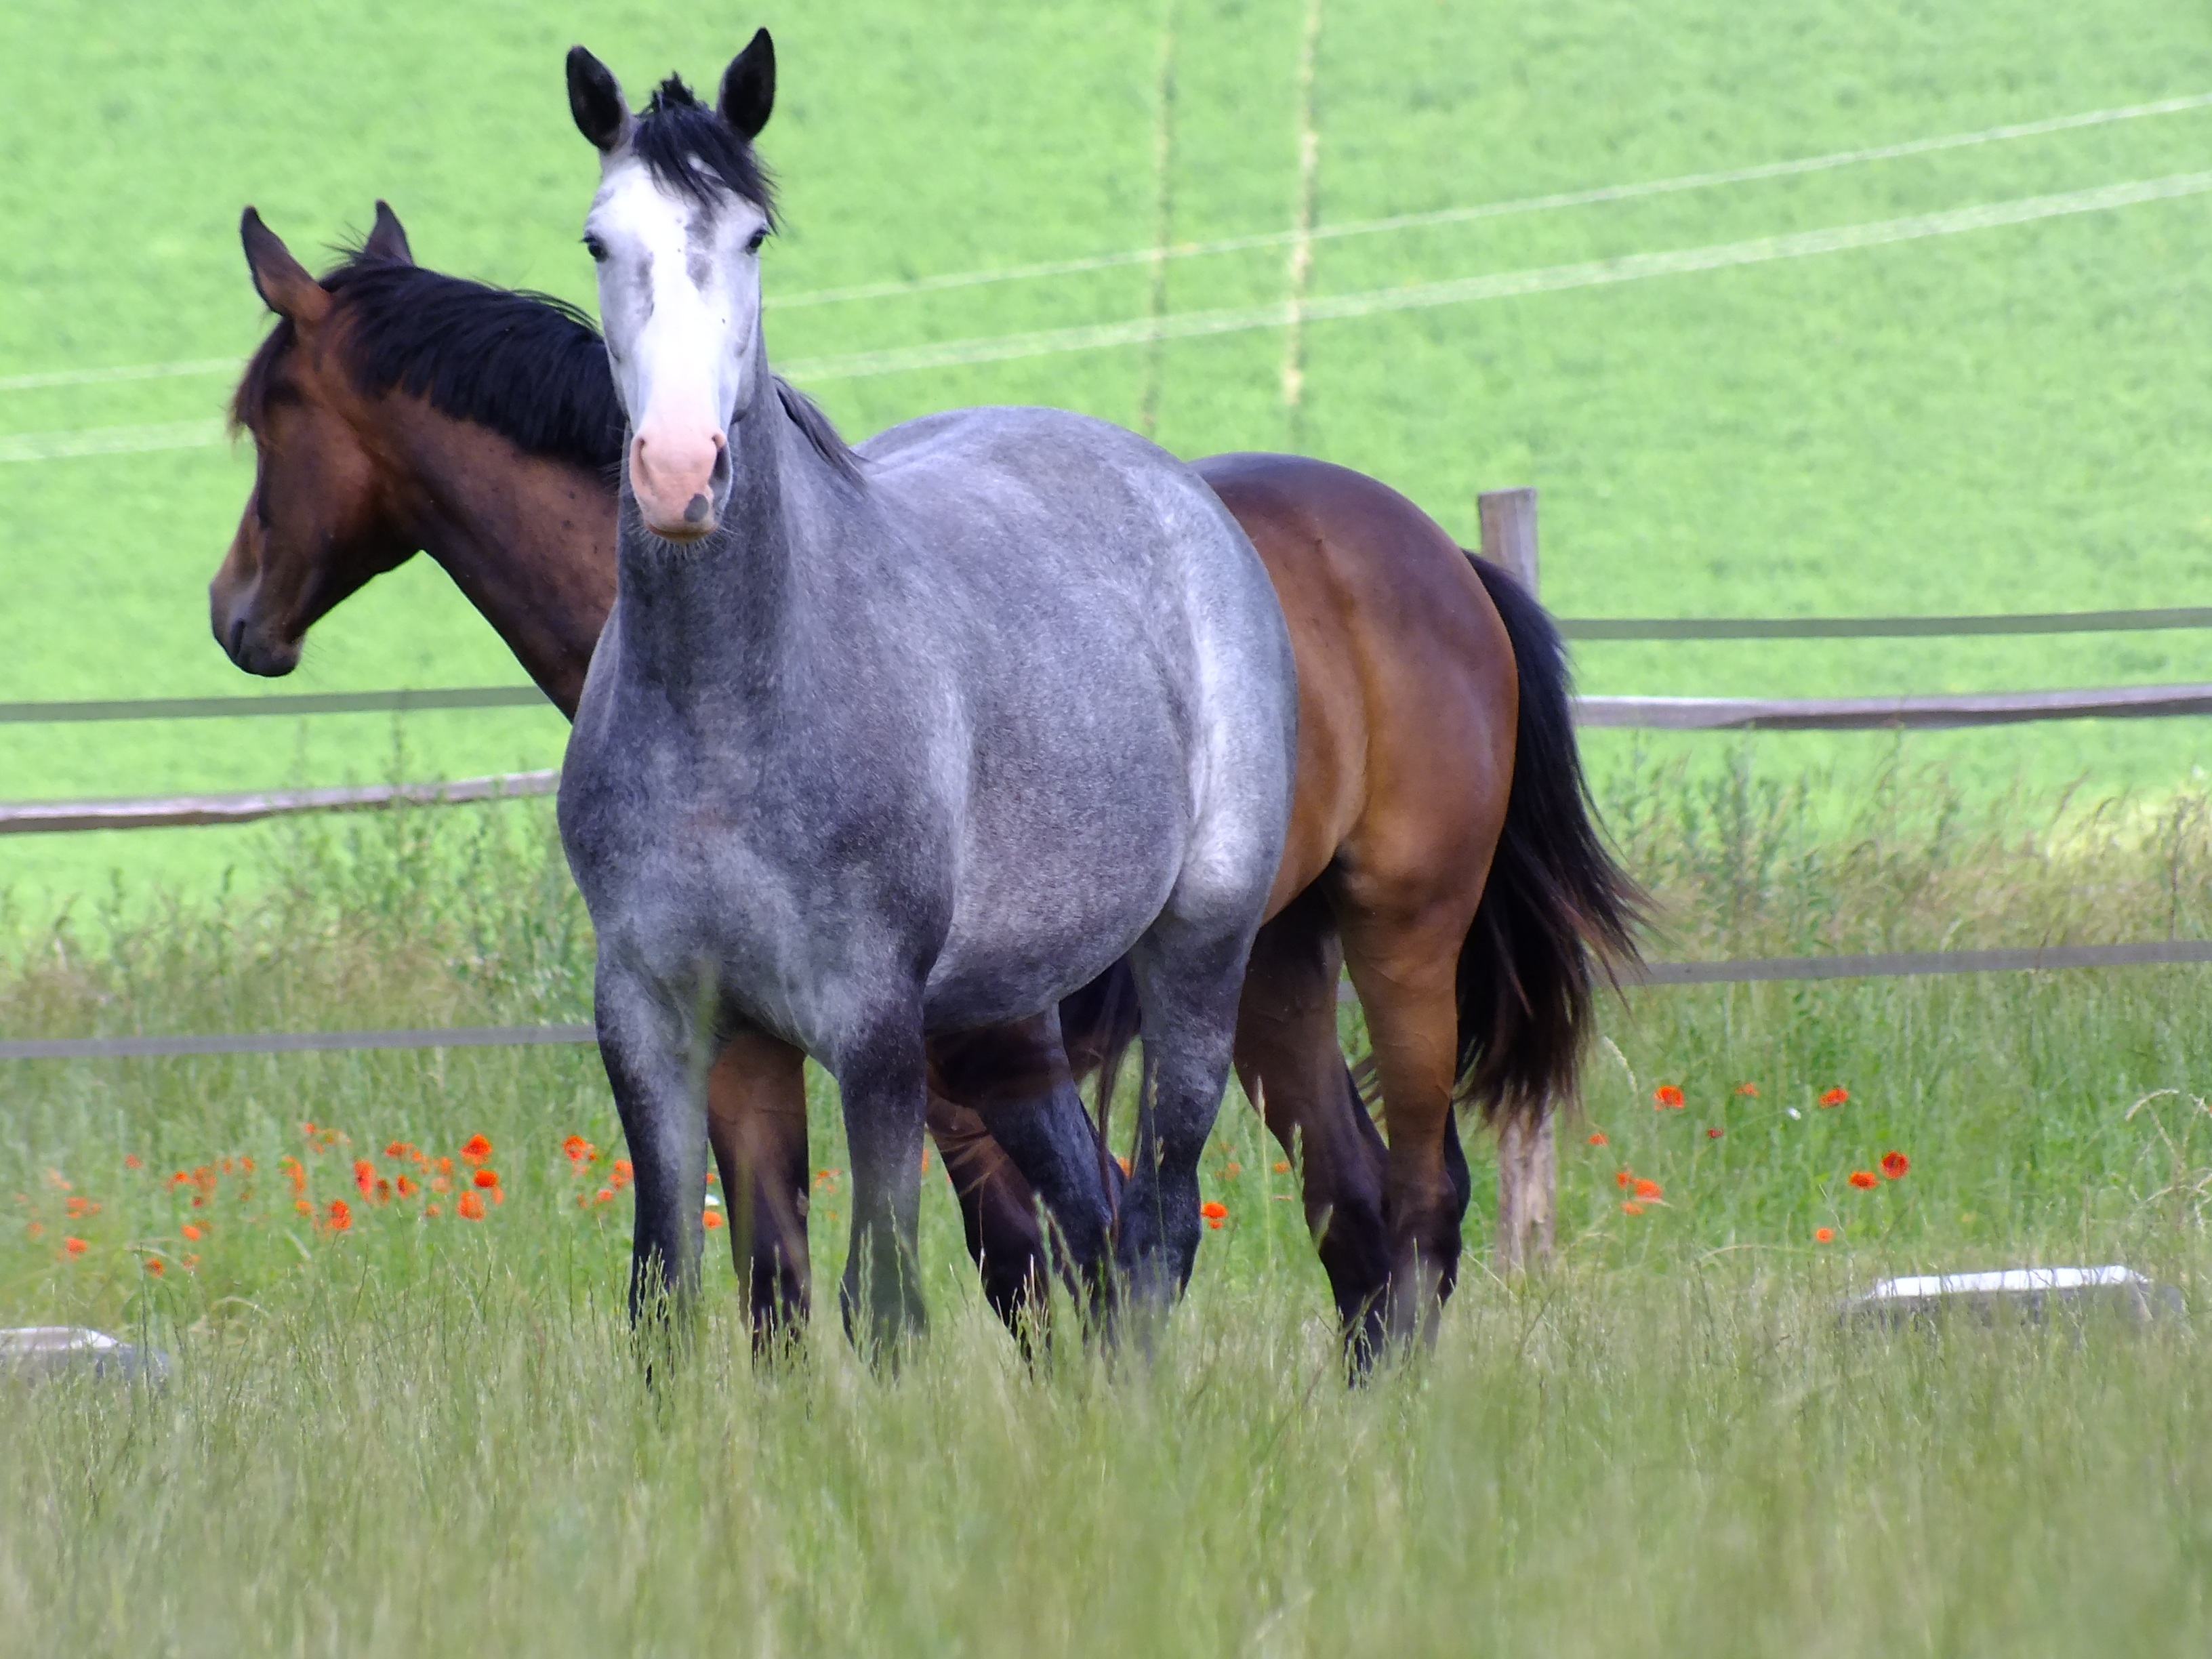
meadow, jumping, pasture, grazing, horse, mammal, stallion, mane, fauna, racing, vertebrate, mare, horse breeding, foal, colt, pack animal, horse like mammal, mustang horse